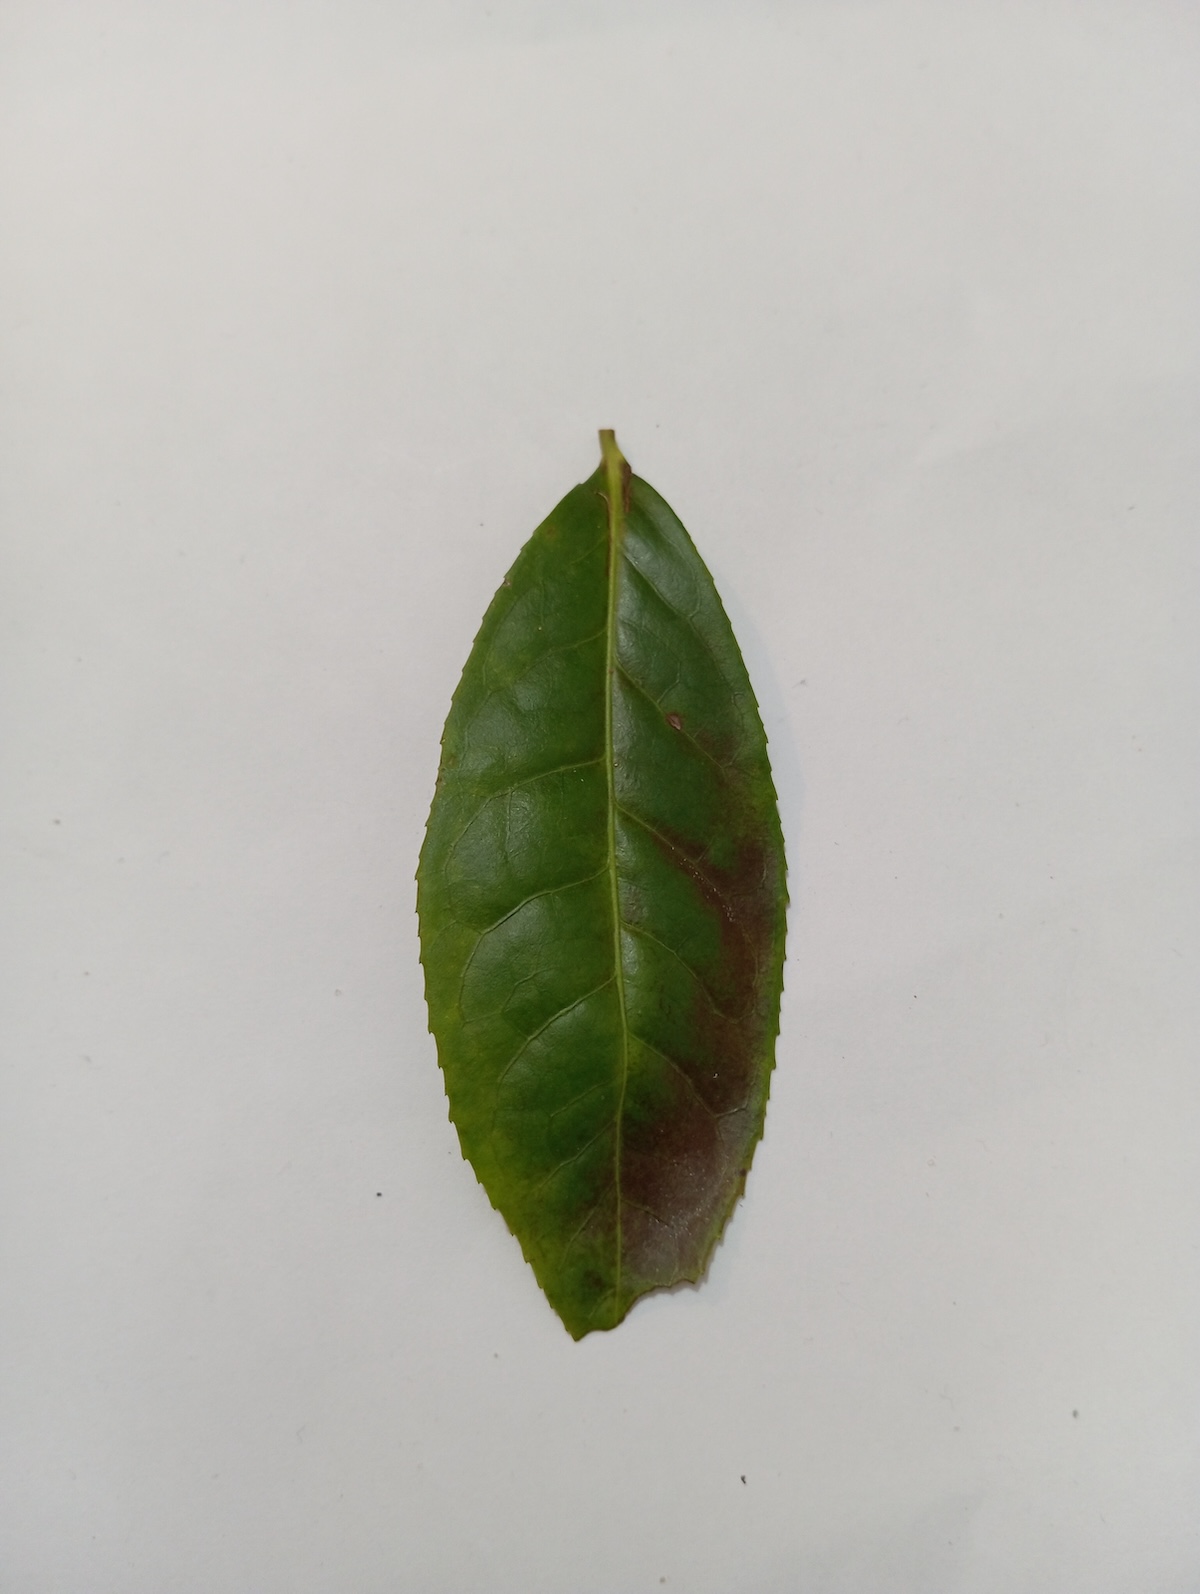
Label: Red spider